Getter Robo Armageddon

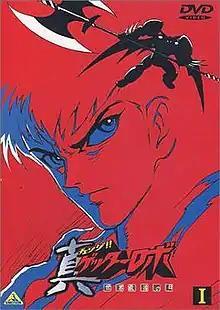
Japanese DVD cover art of the first volume

Getter Robo Armageddon, known in Japan as , is an OVA released between August 25, 1998 to May 25, 1999 by Bandai Visual and was animated by Brain's Base and Studio OX. The OVA is based on the manga and anime series "Getter Robo", created by Ken Ishikawa and Go Nagai. The series adapts numerous elements from previous installments of both the "Getter Robo" manga and anime entries, in addition to other elements from Ken Ishikawa's library of work, but is an independent story from any other installments.